A Modern Casanova

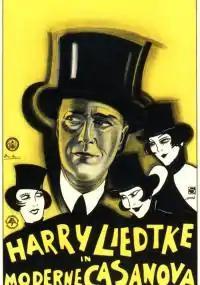
German film poster

A Modern Casanova (German: Der moderne Casanova) is a 1928 German silent romantic comedy film directed by Max Obal and Rudolf Walther-Fein and starring Harry Liedtke, María Corda and Ernö Verebes. It was shot at the Staaken Studios in Berlin. The film's art direction was by Botho Hoefer and Hans Minzloff.